Peace efforts during World War II

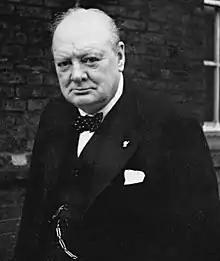
Churchill was strongly opposed to any peace settlement that meant Germany retaining its conquests.

In May 1940, after the fall of France, some members of the British government, including Lord Halifax, the foreign secretary, considered making peace with Nazi Germany. Halifax believed that Britain might not be able to continue the fight after the rapid German victories in Western Europe and thought negotiating might preserve the British Empire. During a war cabinet meeting on 26 May 1940, Halifax proposed that Mussolini act as a mediator in negotiations with Germany.